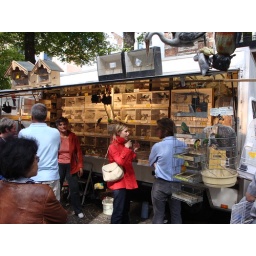
Every Sunday there is a huge market in Antwerp. If you need underwear or a chicken they got you covered.